Niue

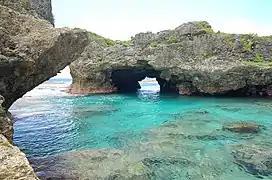
Natural stone arch

Niue International Airport was established in 1970 and opened to commercial flight passengers in November 1971.